Jean Abraham Grill

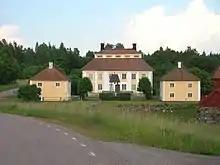
The Godegård manor.

Grill wrote a number of essays for the Royal Swedish Academy of Sciences about his observations and experiences in Canton, and in 1773, he became a member of the academy. In 1774, Grill became its "preses" or president. He was also an accomplished flute player, and on 16June 1772, he was elected as member no. 46 of the Royal Swedish Academy of Music.